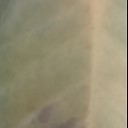
Label: Leaf_rust